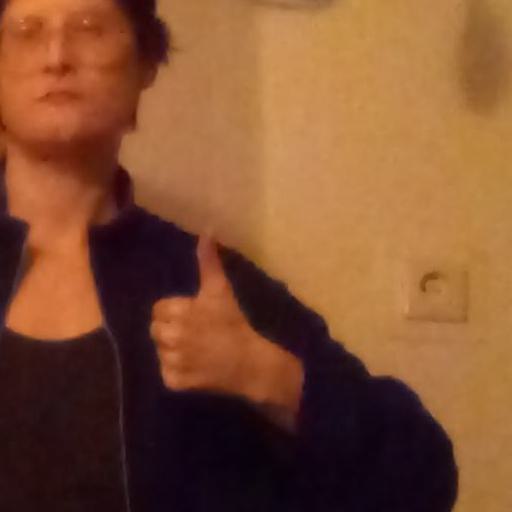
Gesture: like